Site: brandenburg
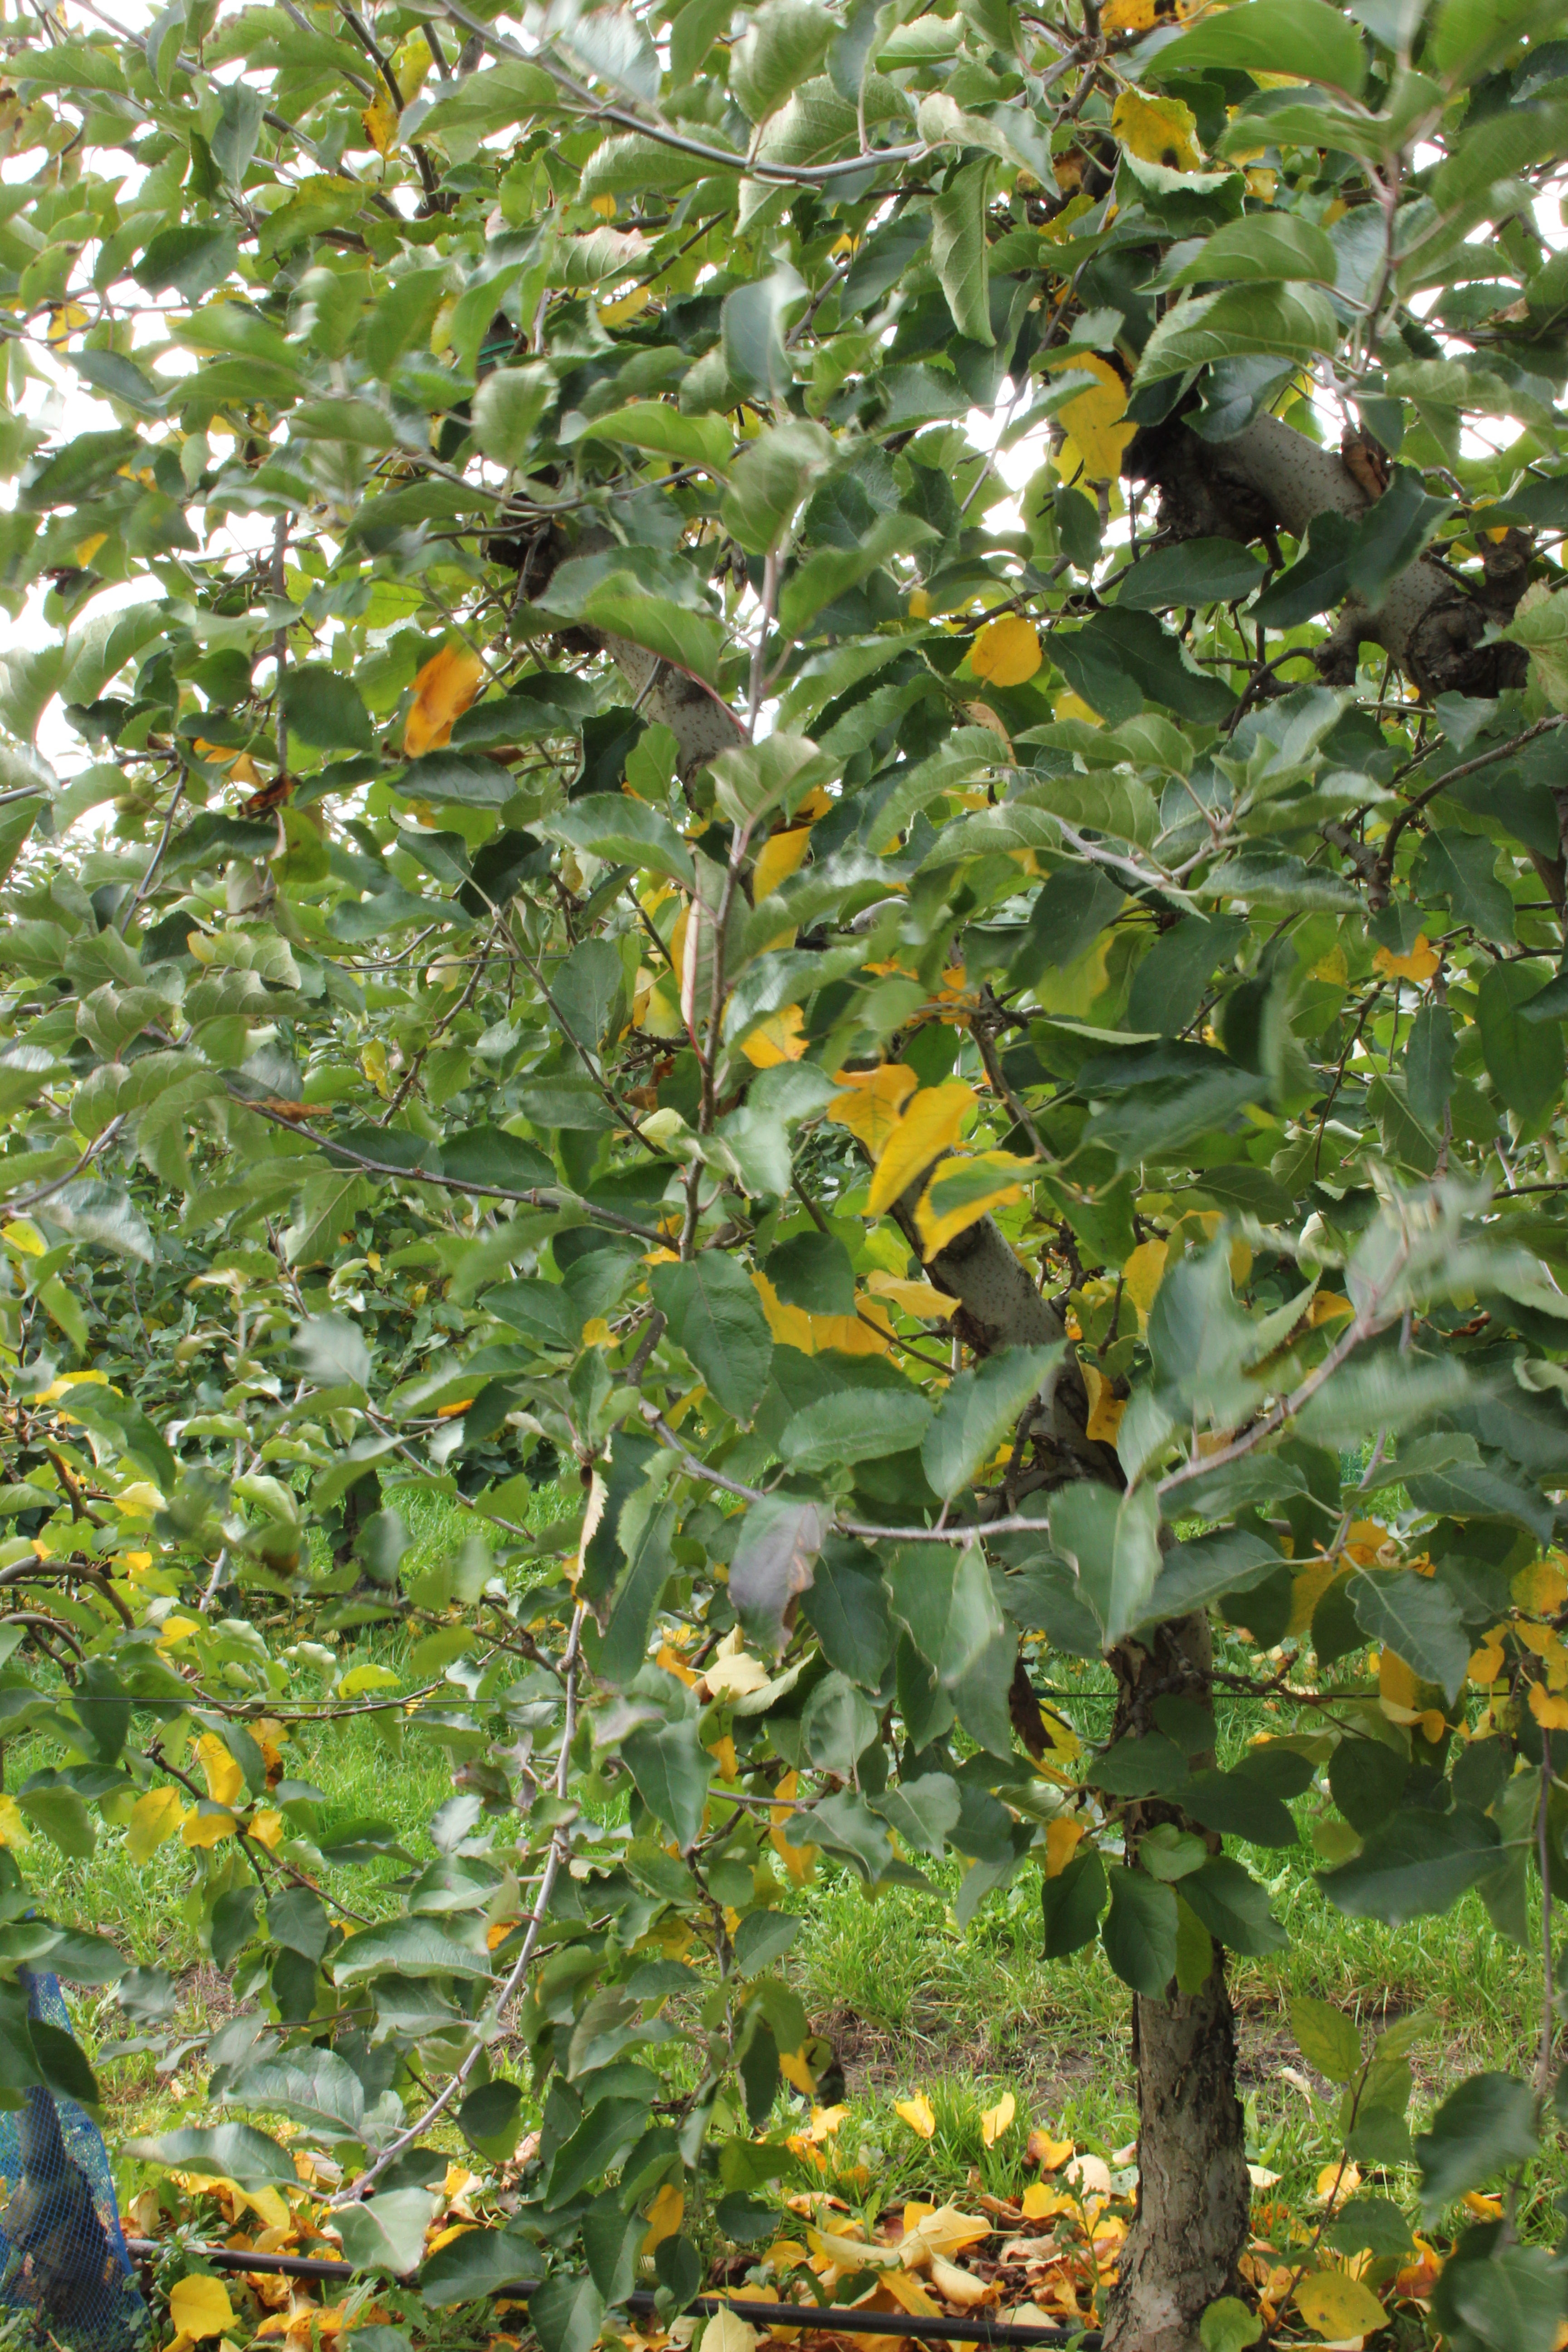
Growth stage (BBCH 91): Senescence, beginning of dormancy